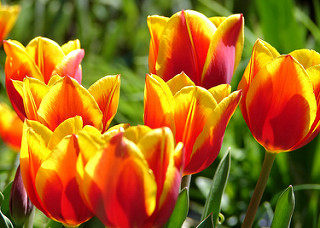
Flower: tulip